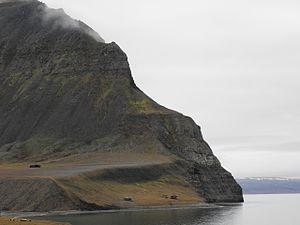
En géographie et en géomorphologie, une falaise est, selon la définition proposée par le géographe André Guilcher et communément admise dans la littérature, un escarpement en pente forte et de hauteur variable, non couvert de végétation, créé par l'érosion marine le long d'une côte et dont le pied se raccorde ordinairement à une plate-forme d'abrasion.